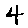
Label: 4